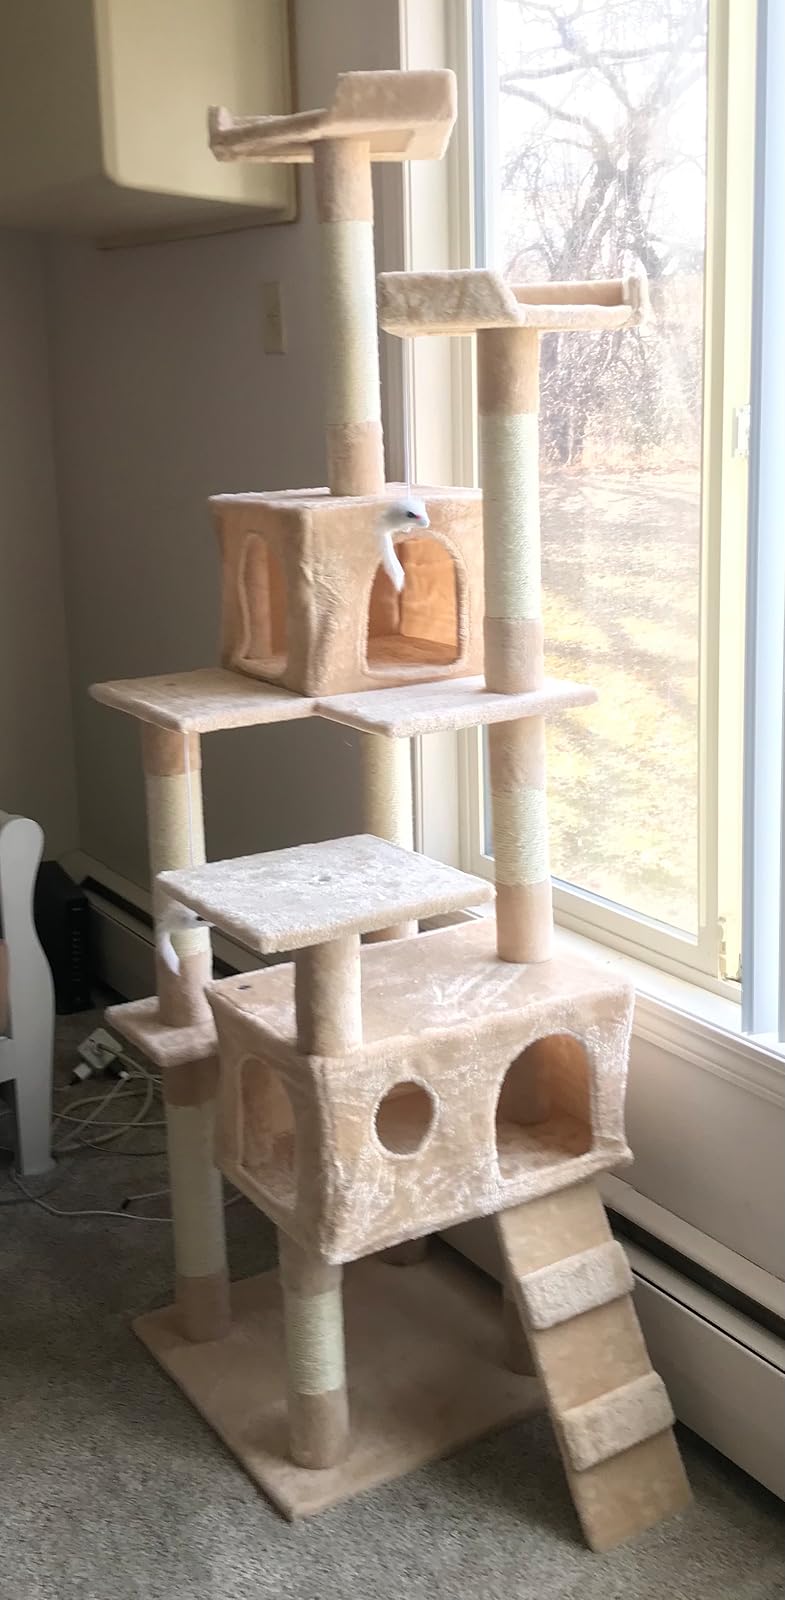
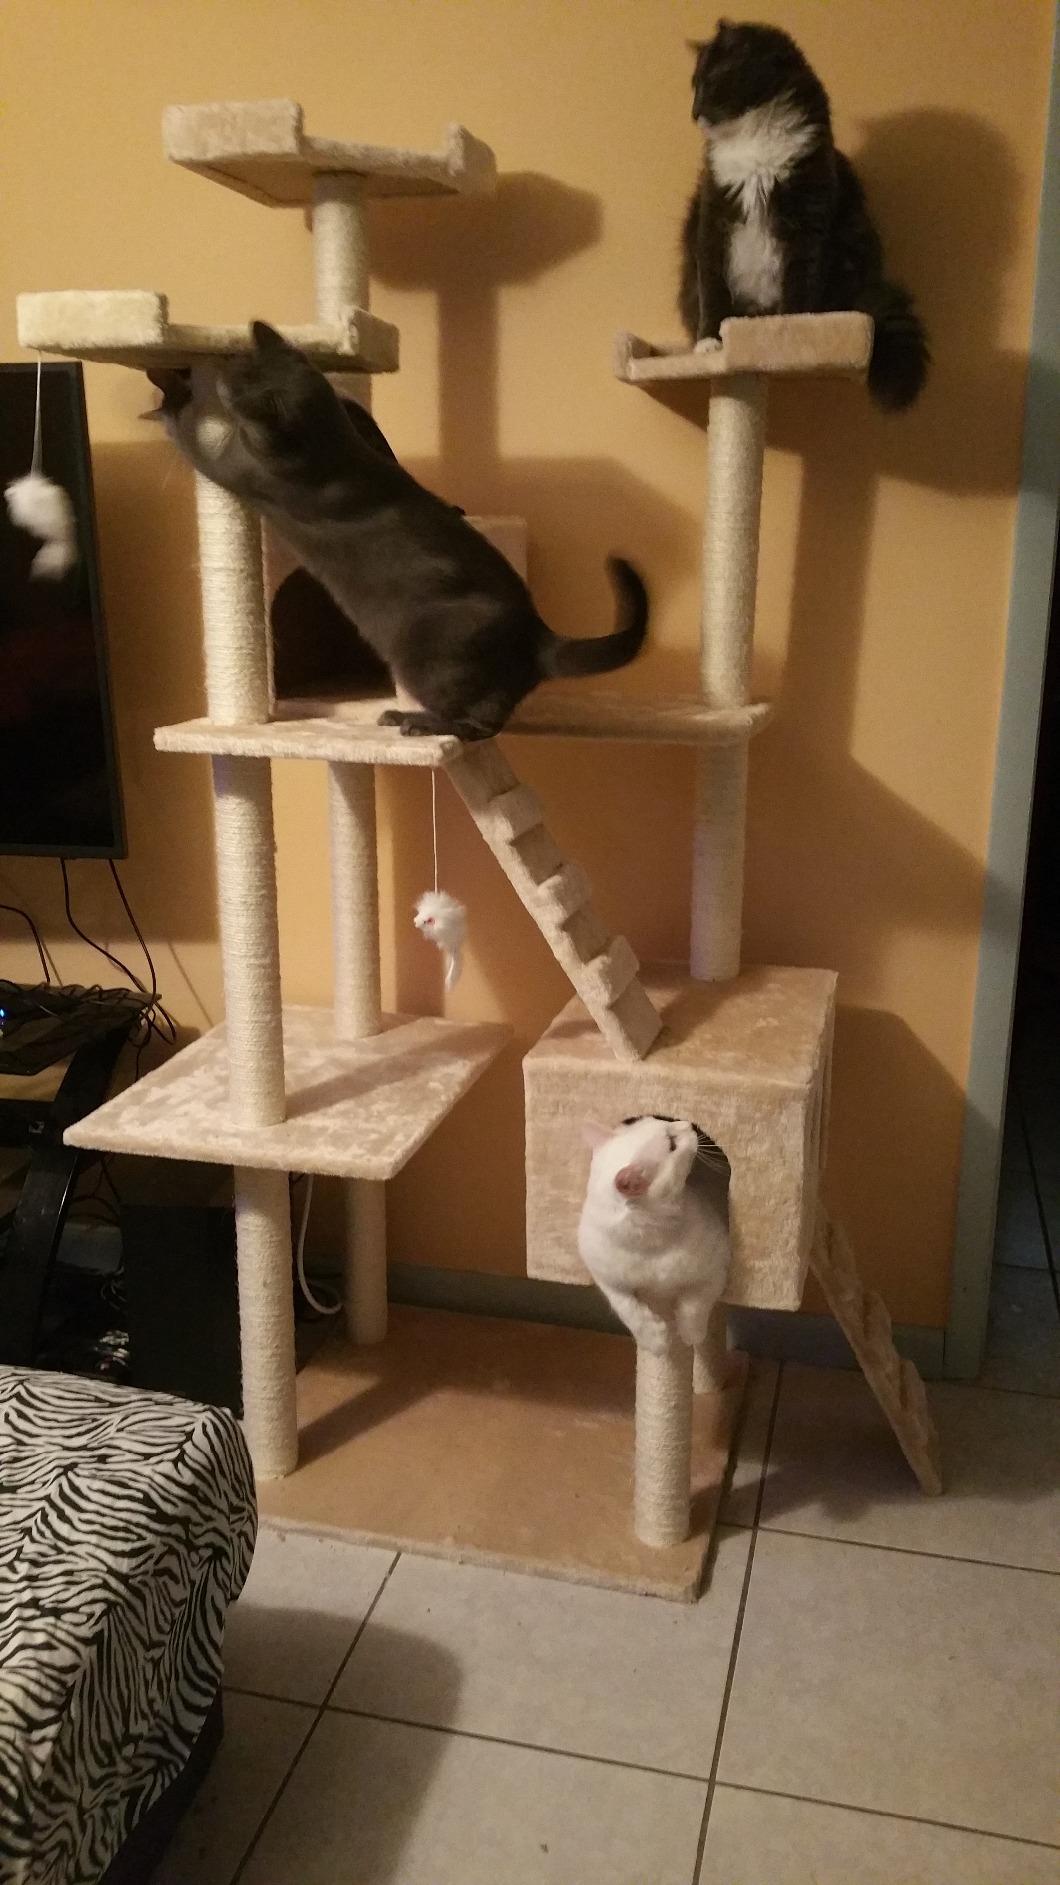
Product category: items_cat tree
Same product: no